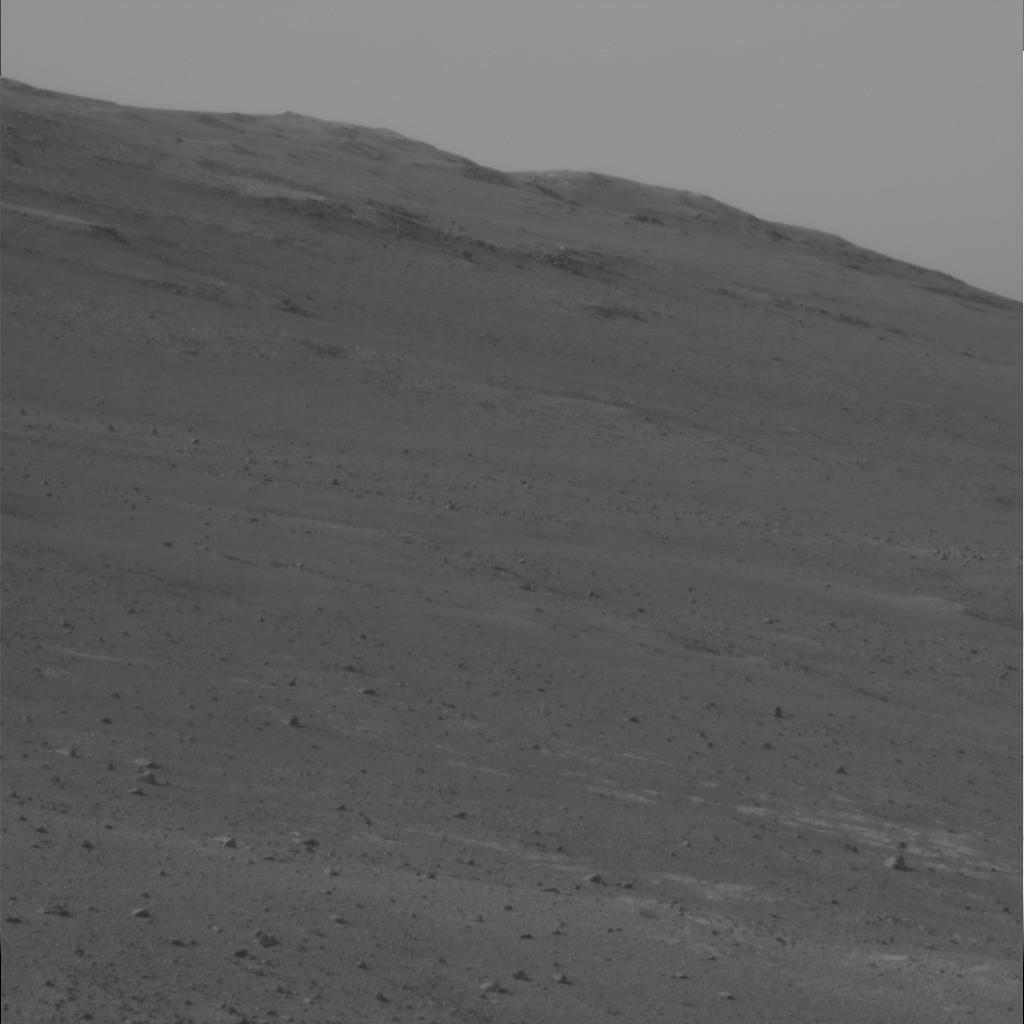
Surface features visible: Clasts, Soil, Distant Vista, Sky